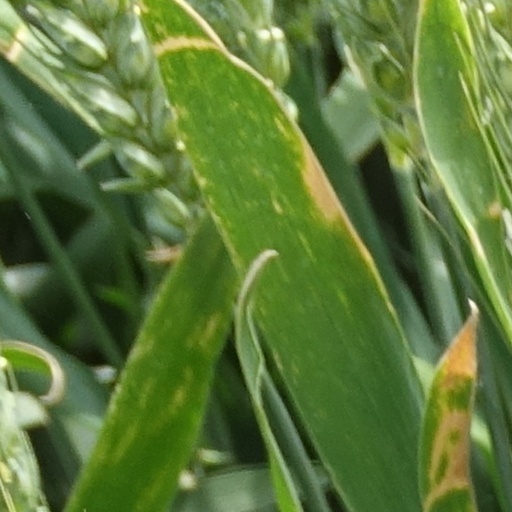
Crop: wheat